Michael Evenari

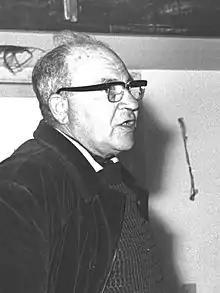
Prof. Evenari lecturing to the Circle of Friends of the Sde Boker Midrasha School, 1966

Michael Evenari (even-ari meaning "lion's stone"; born as Walter Schwarz 9 October 1904 in Metz – 15 April 1989 in Jerusalem) was an Israeli botanist originally from Germany.